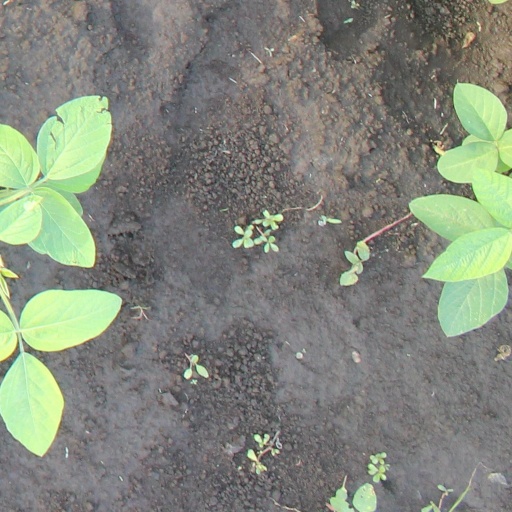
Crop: soybean